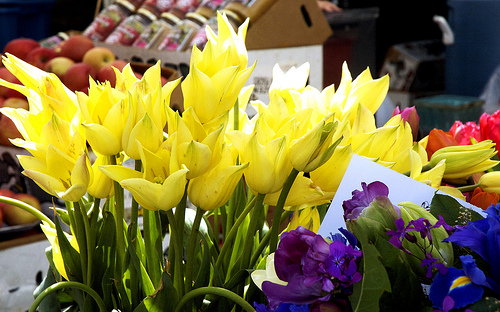
Flower: tulip